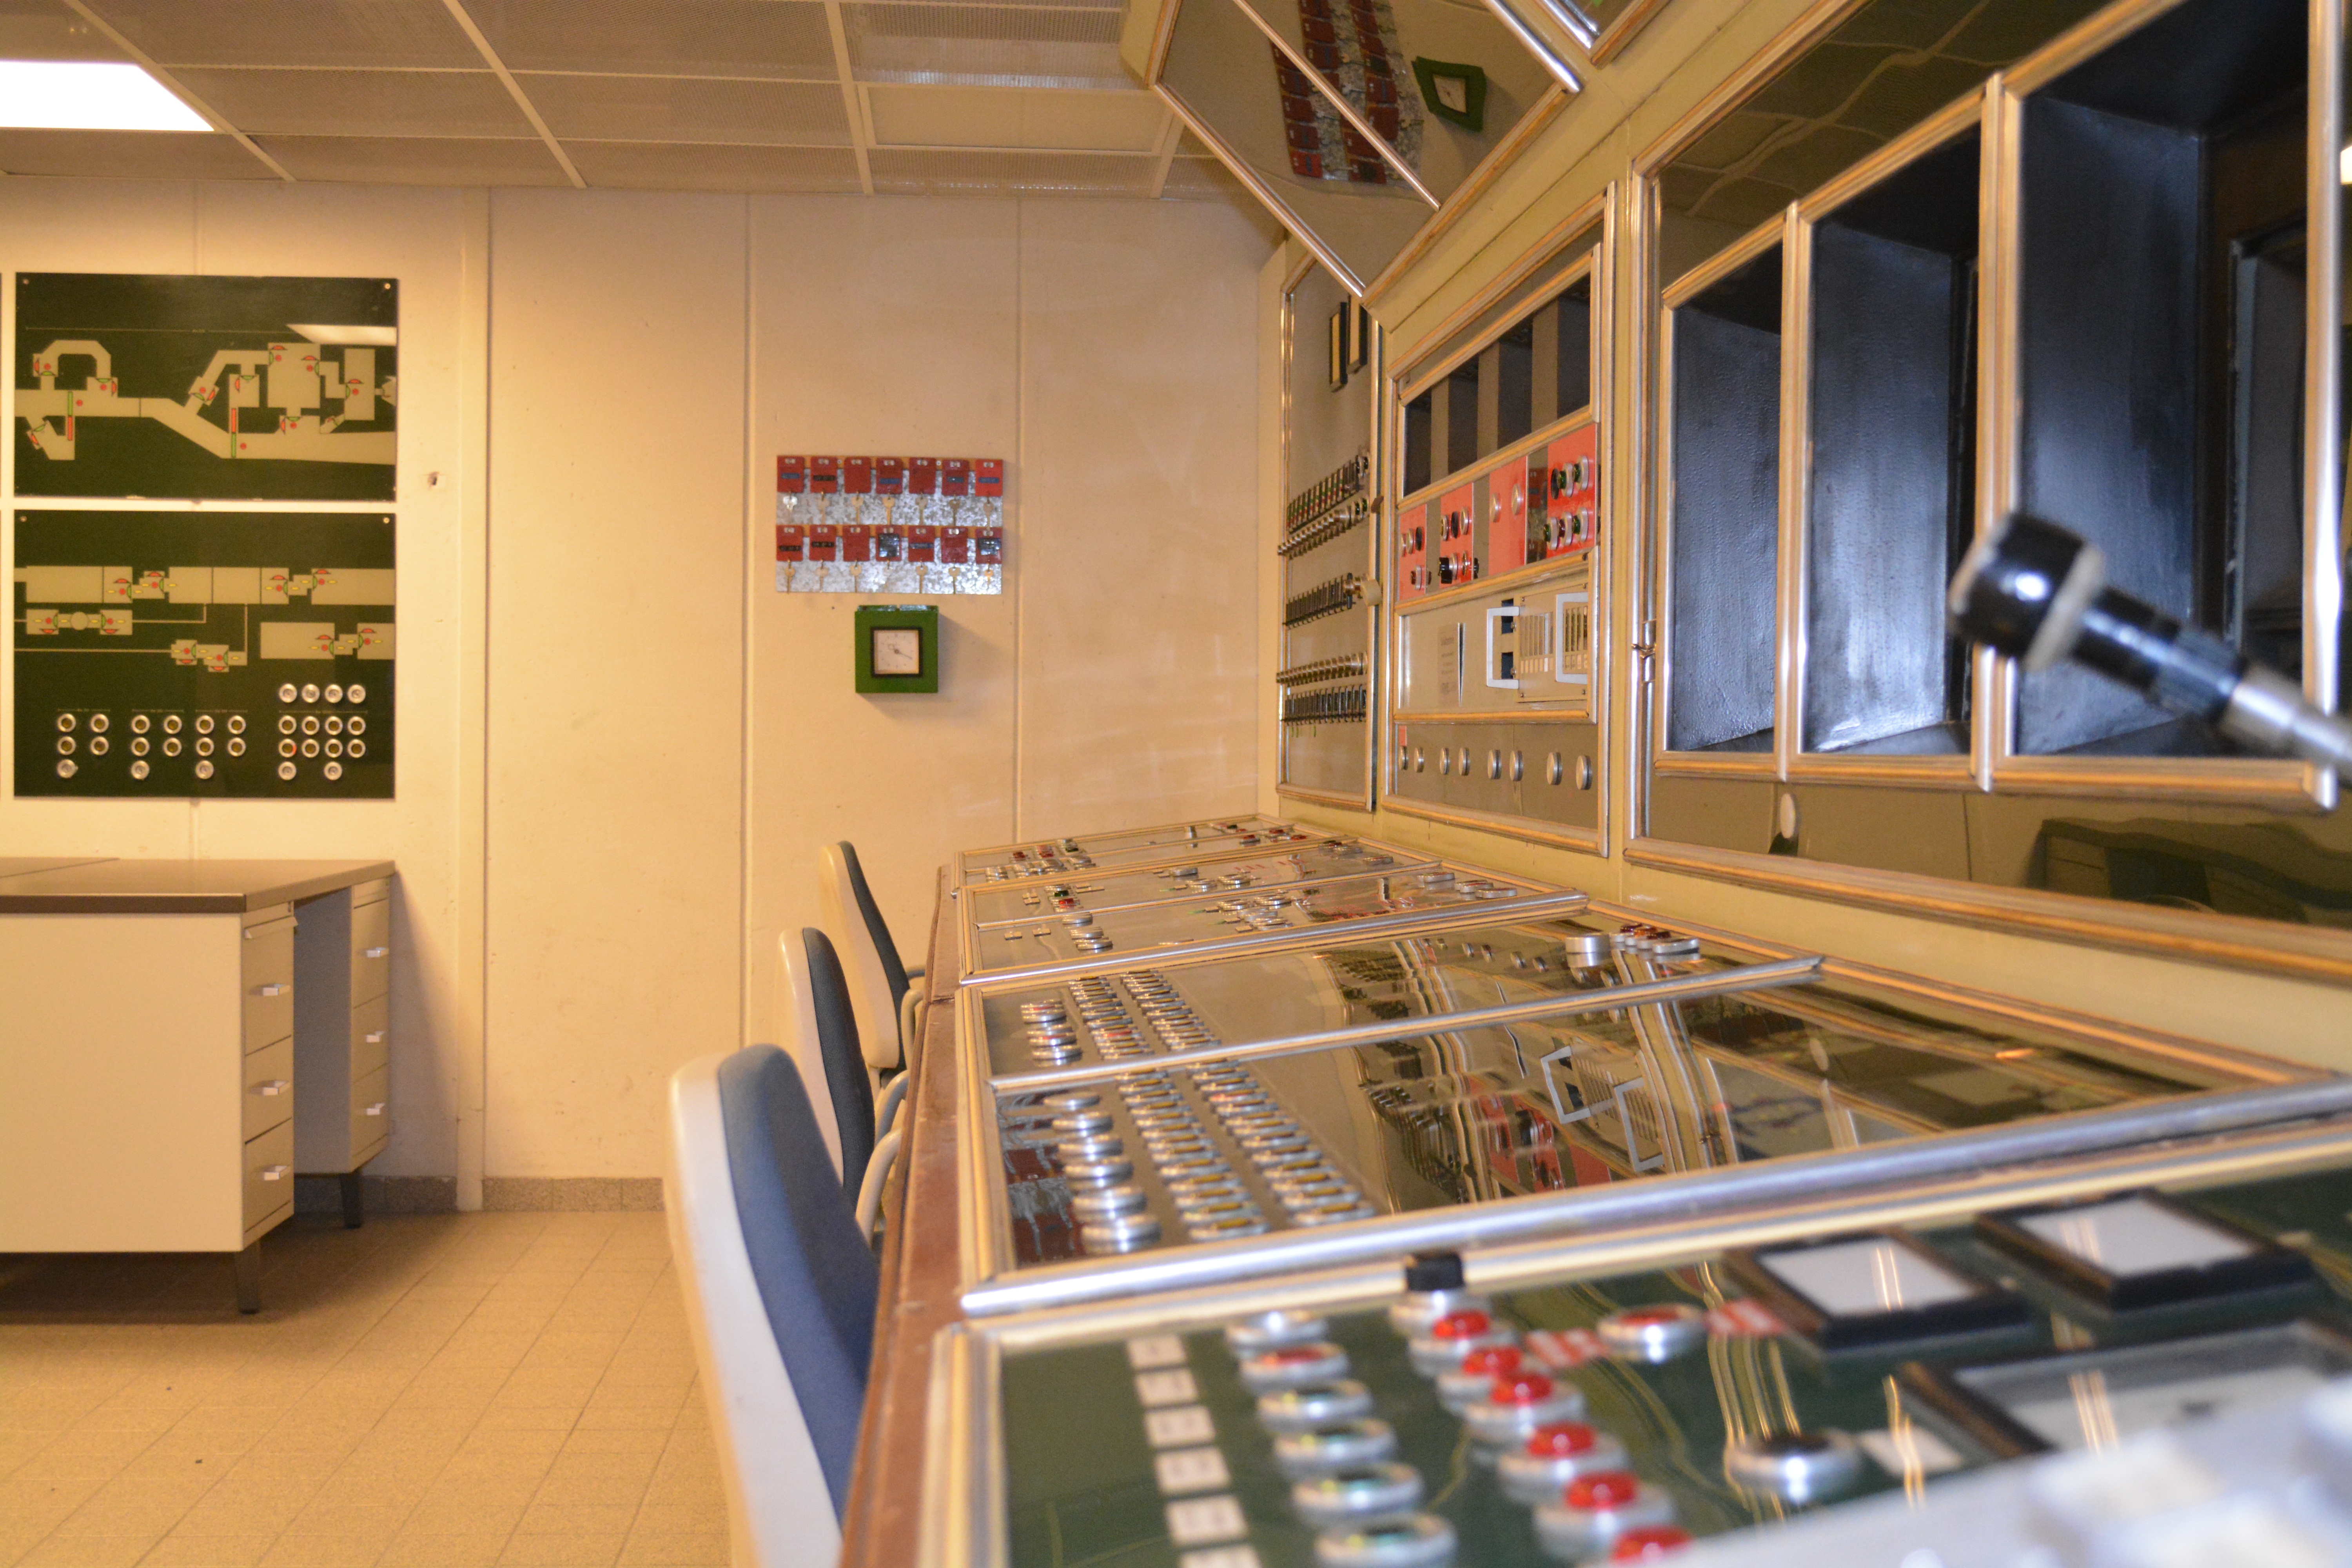
architecture, monument, soldier, museum, memory, room, concrete, interior design, memorial, war, design, commemorate, germany, berlin, government, tourist attraction, world war, eifel, policy, bonn, harmony, bundestag, bunker, seat of government, bundeshaus, chancellor, federal president, ahrweiler, government bunker